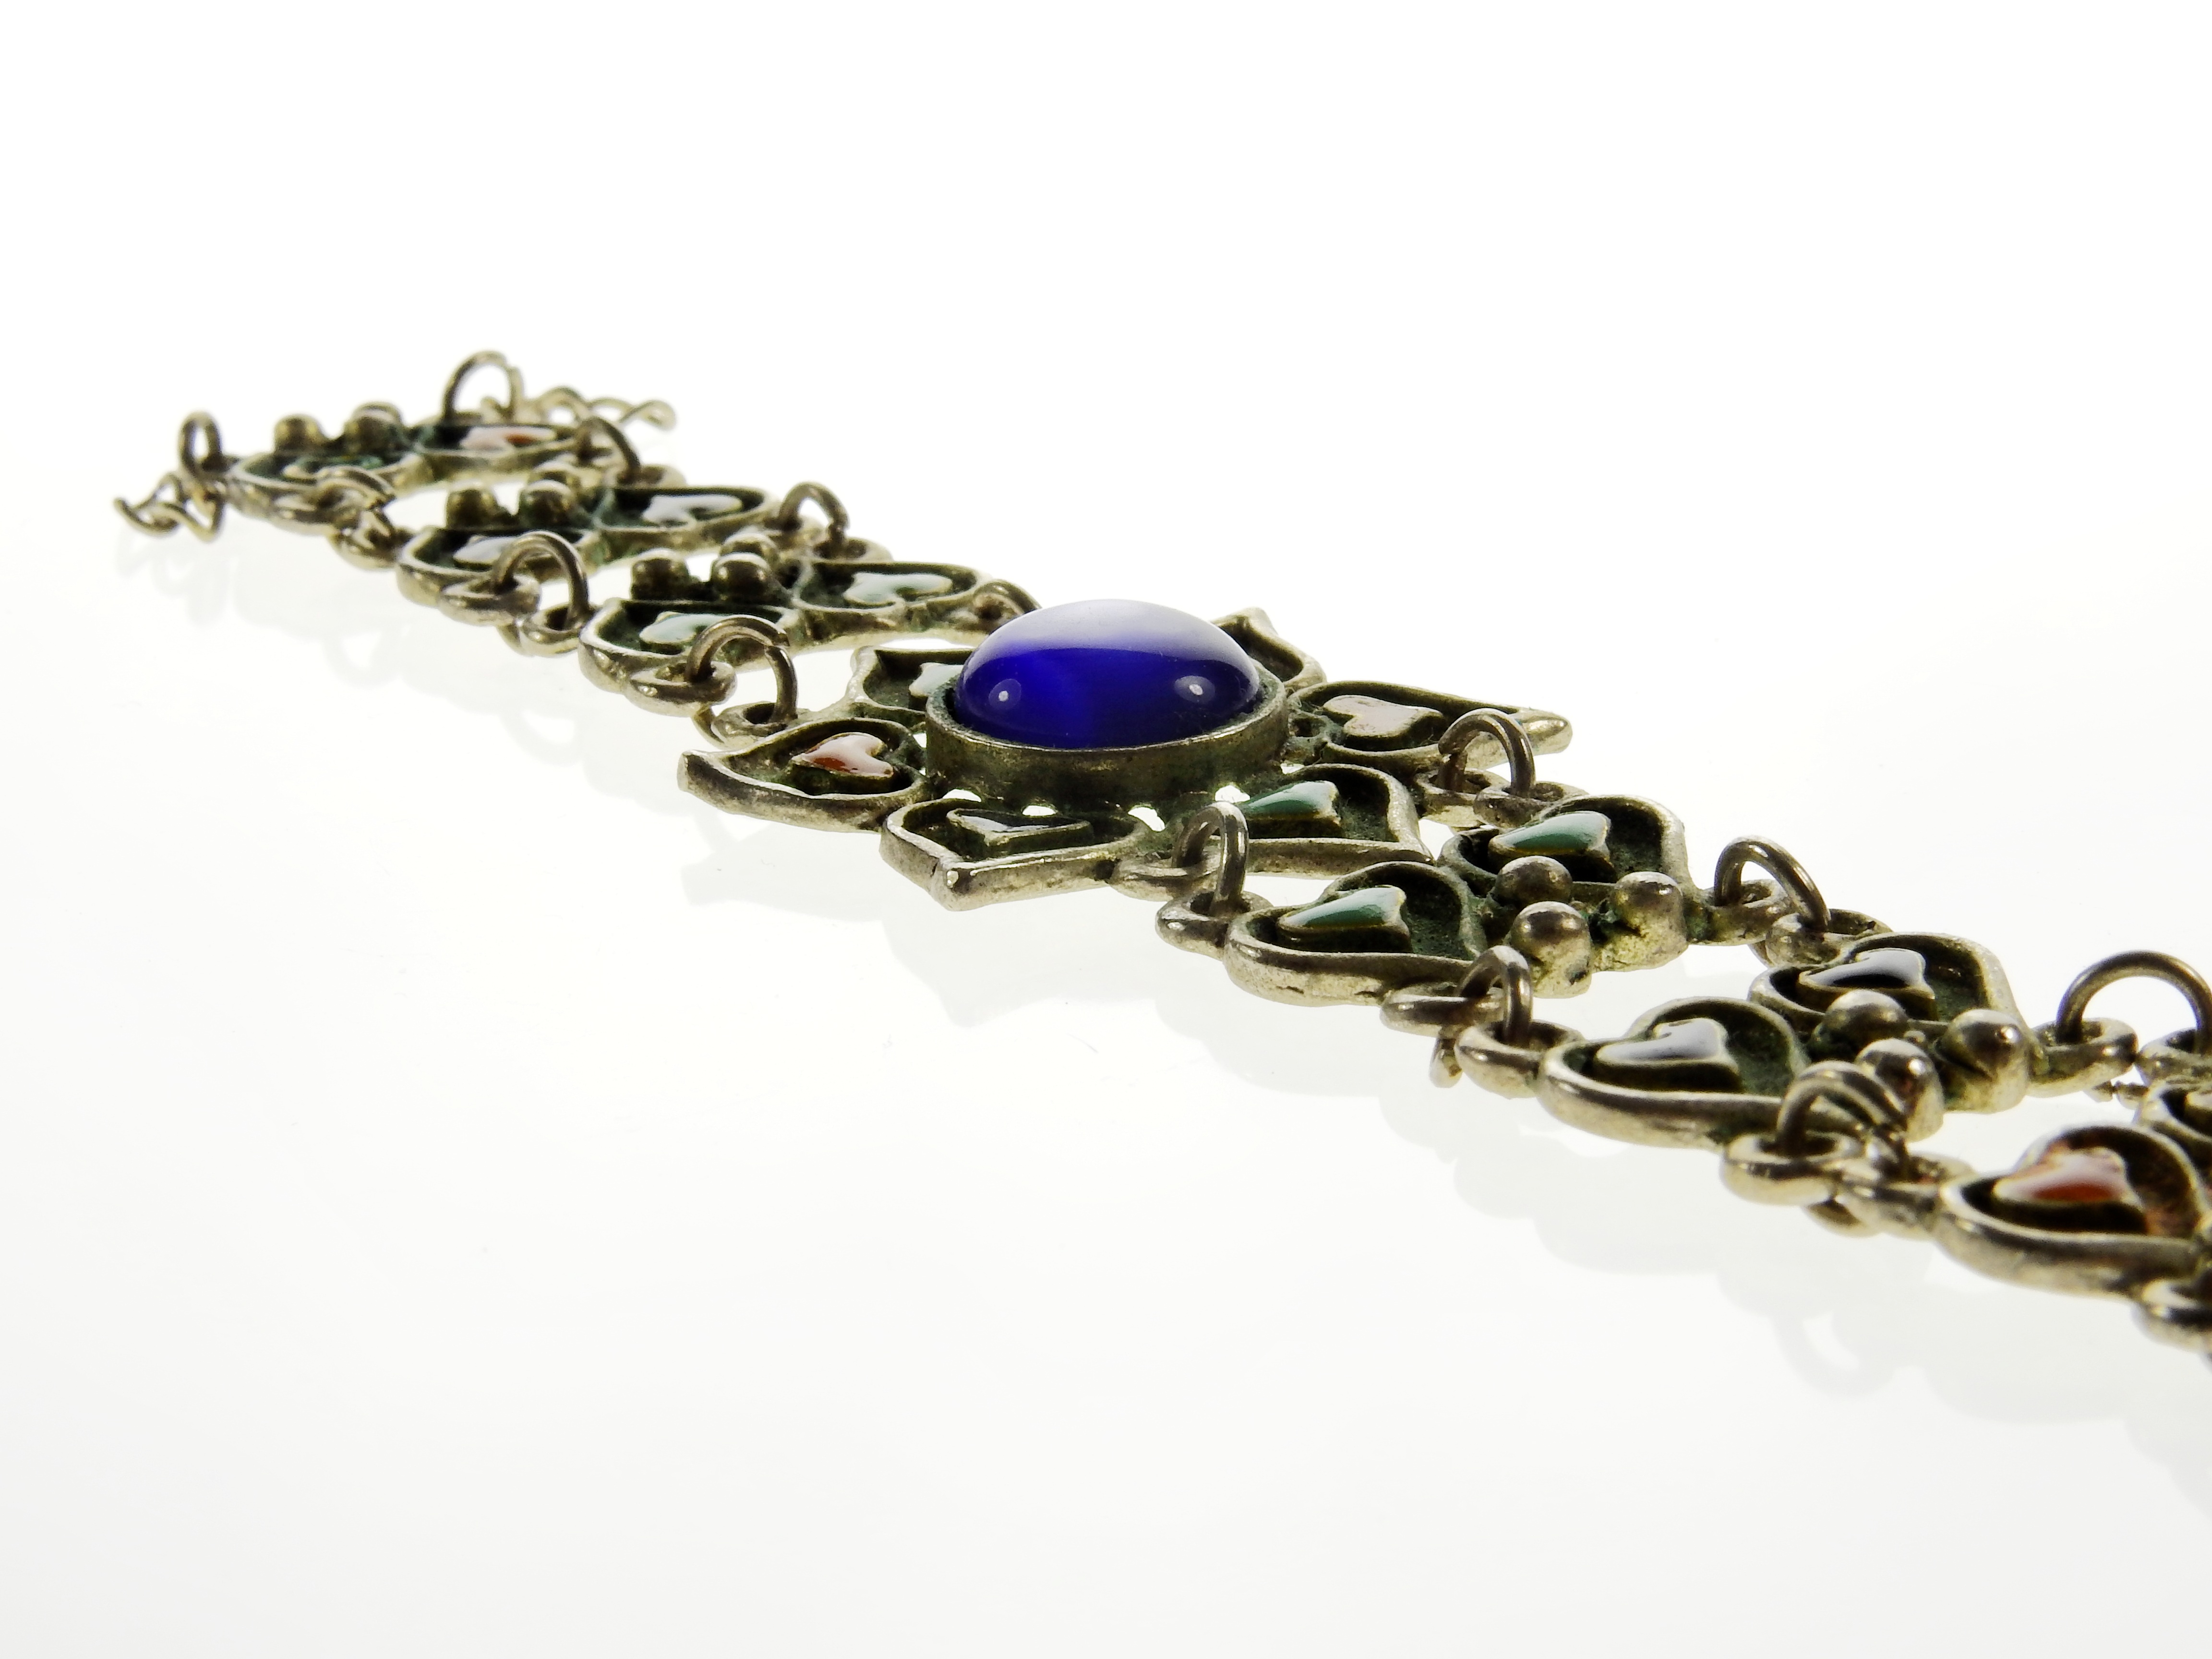
antique, chain, old, money, fashion, bead, bangle, bracelet, jewellery, art, luxury, design, beauty, beautiful, heritage, gem, expensive, value, noble, heirloom, valuable, accsessoires, schmuckdesign, fashion accessory